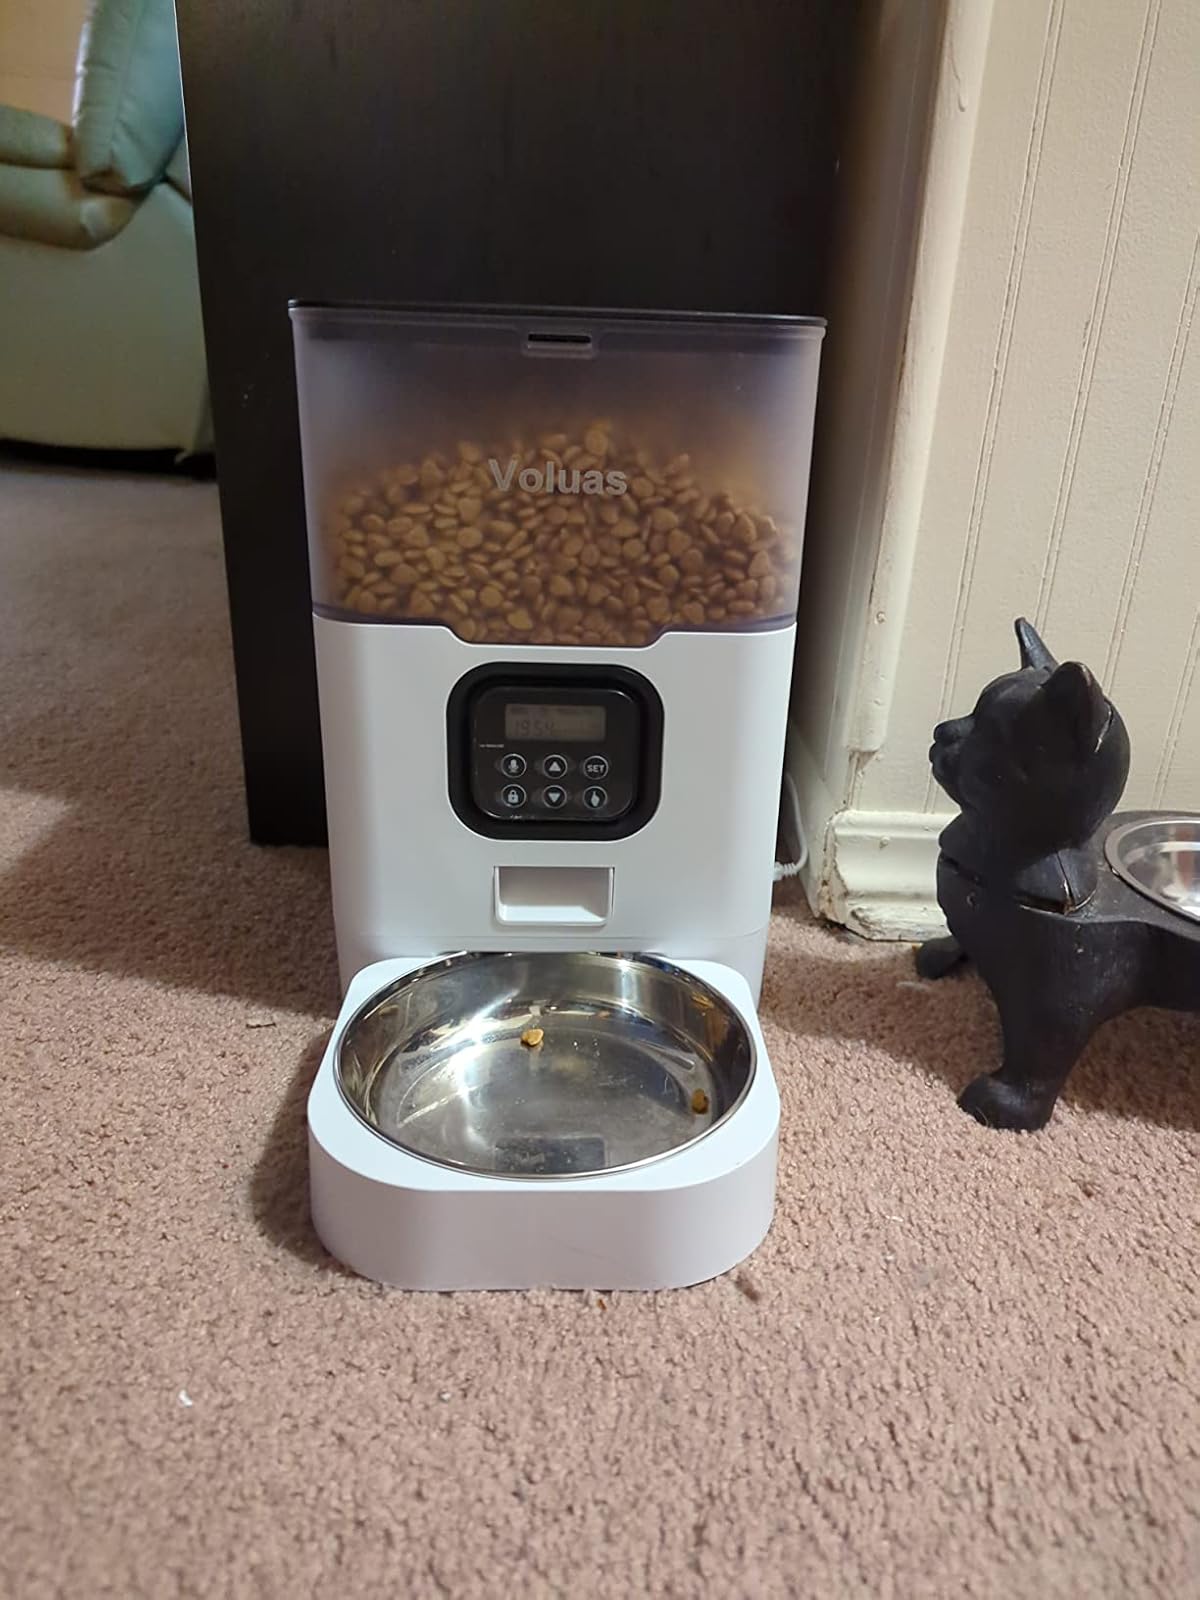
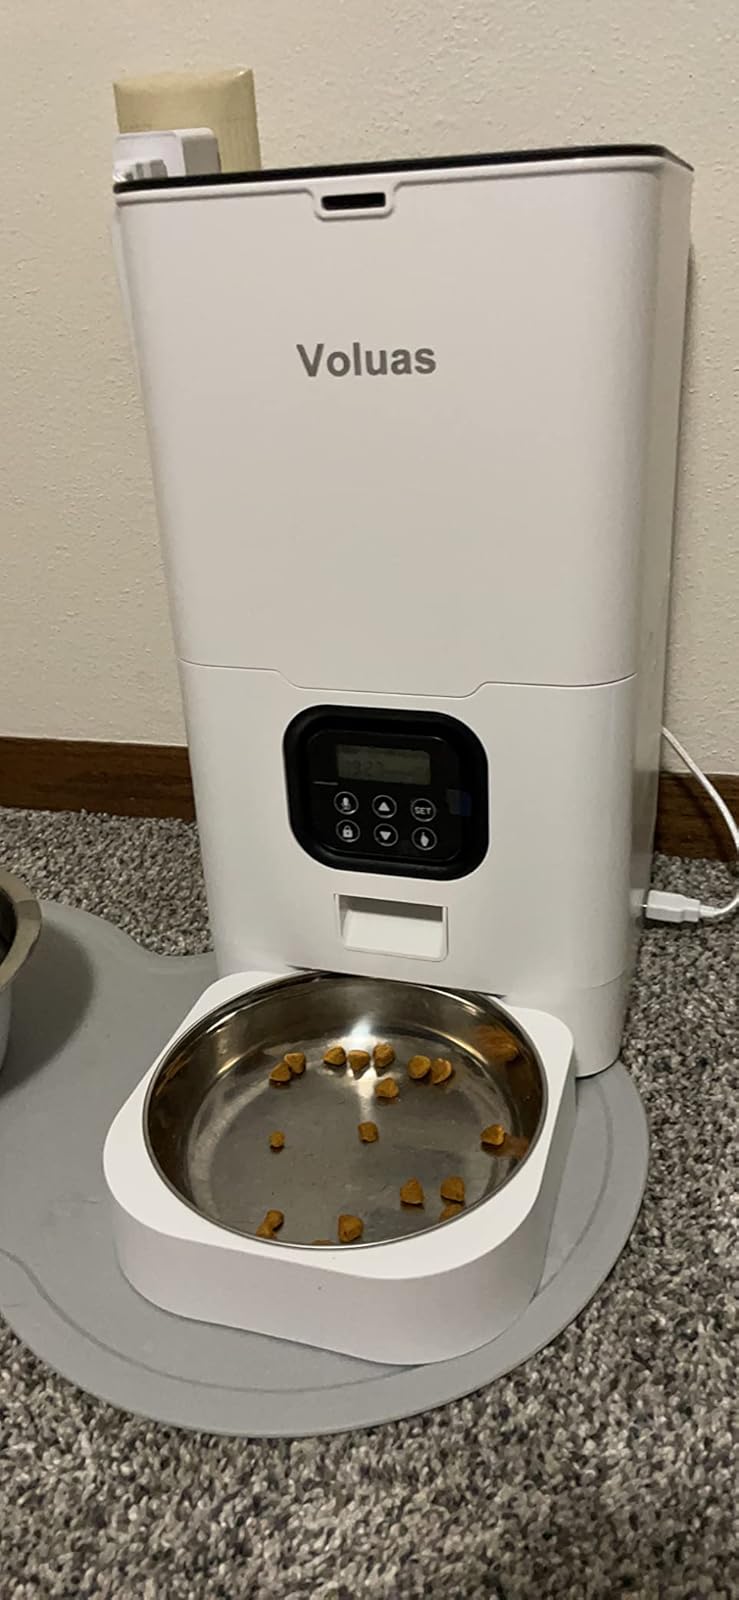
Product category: items_feeder
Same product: no